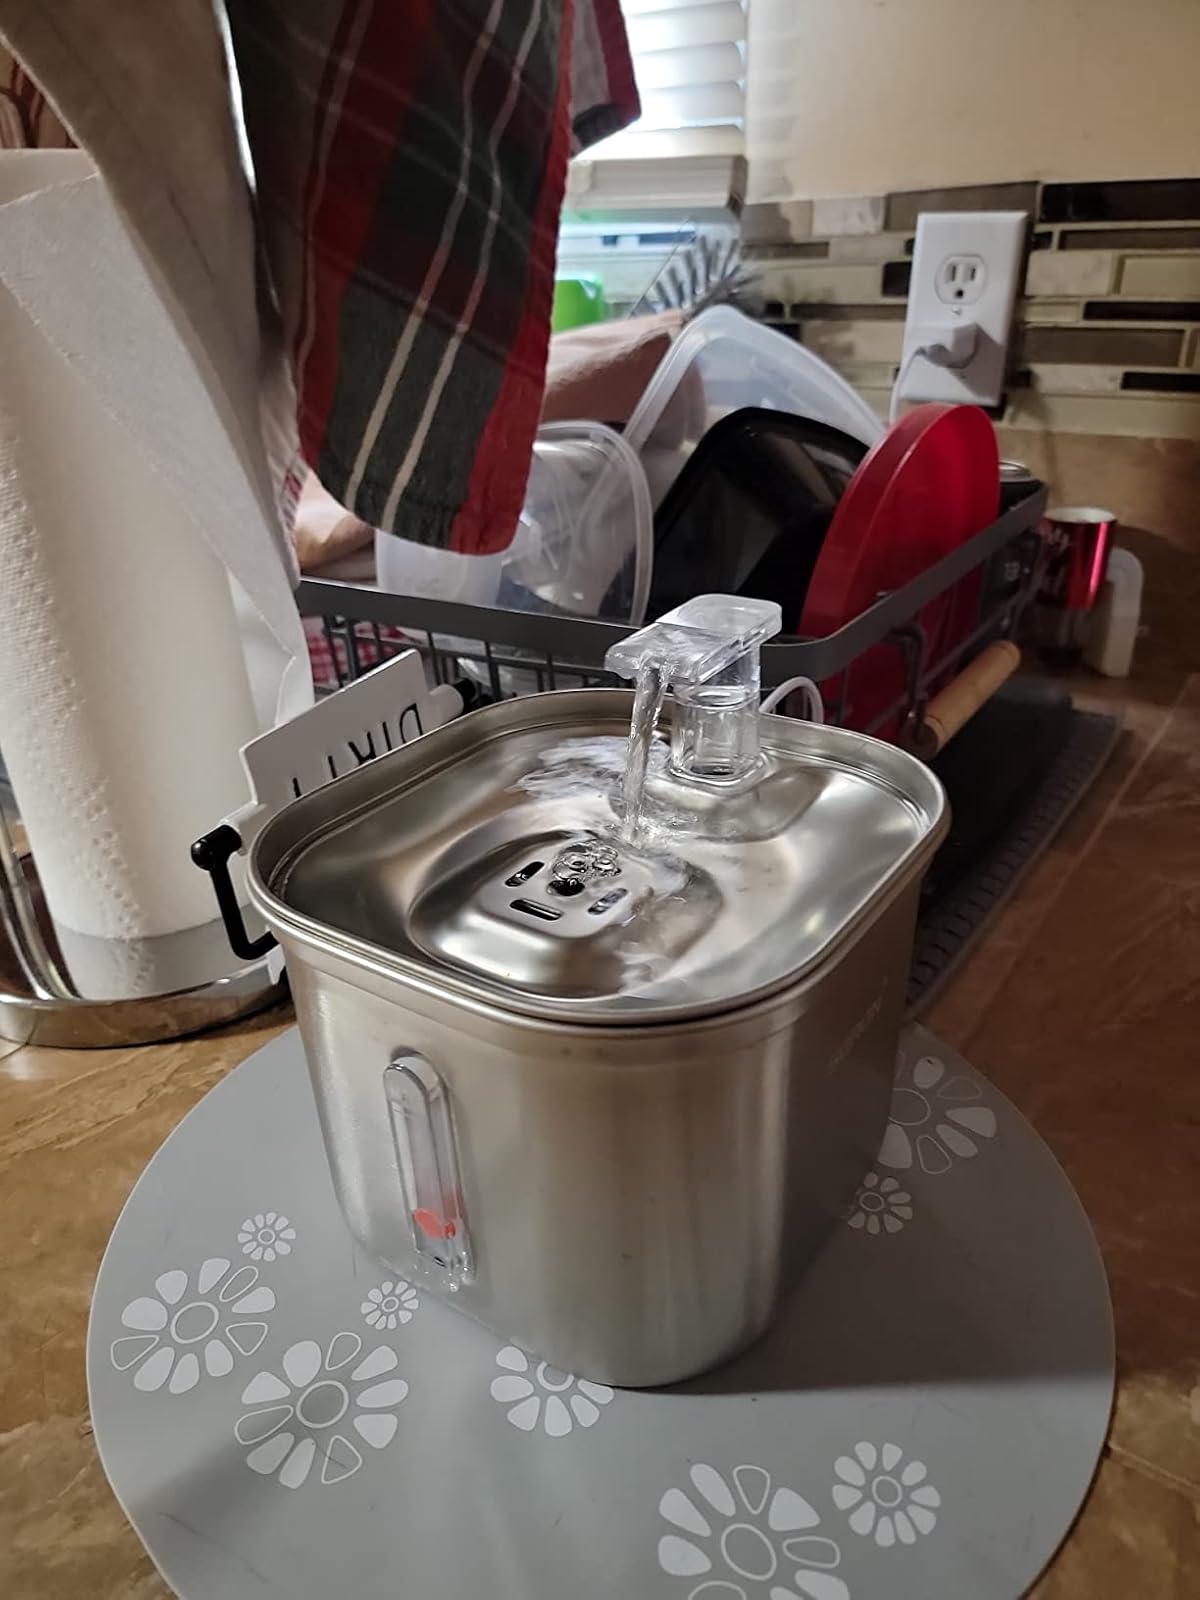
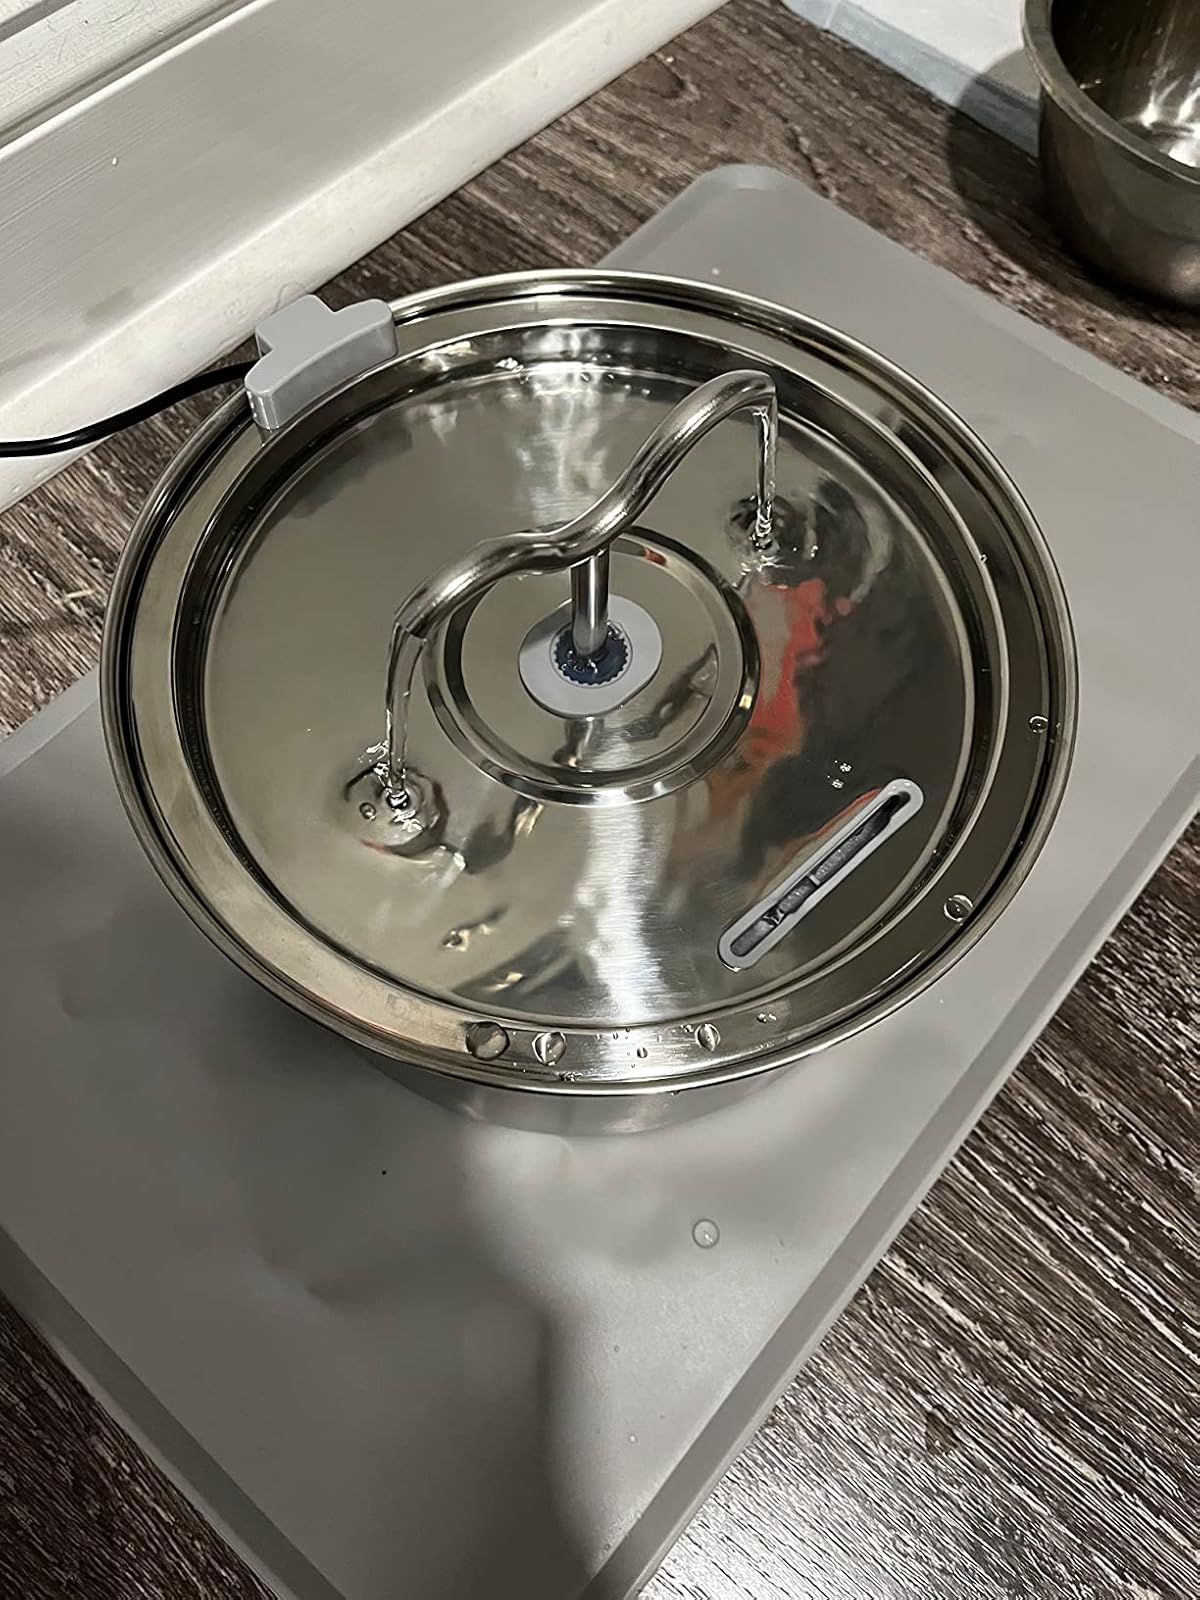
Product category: items_bowl
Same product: no